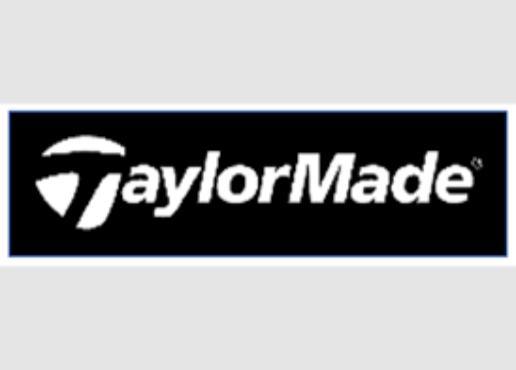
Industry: Sports